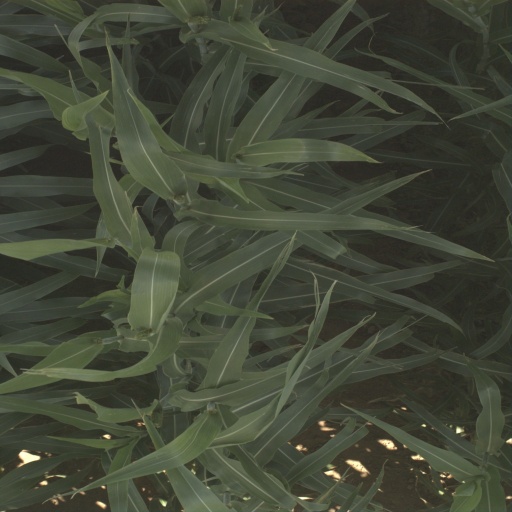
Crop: sorghum